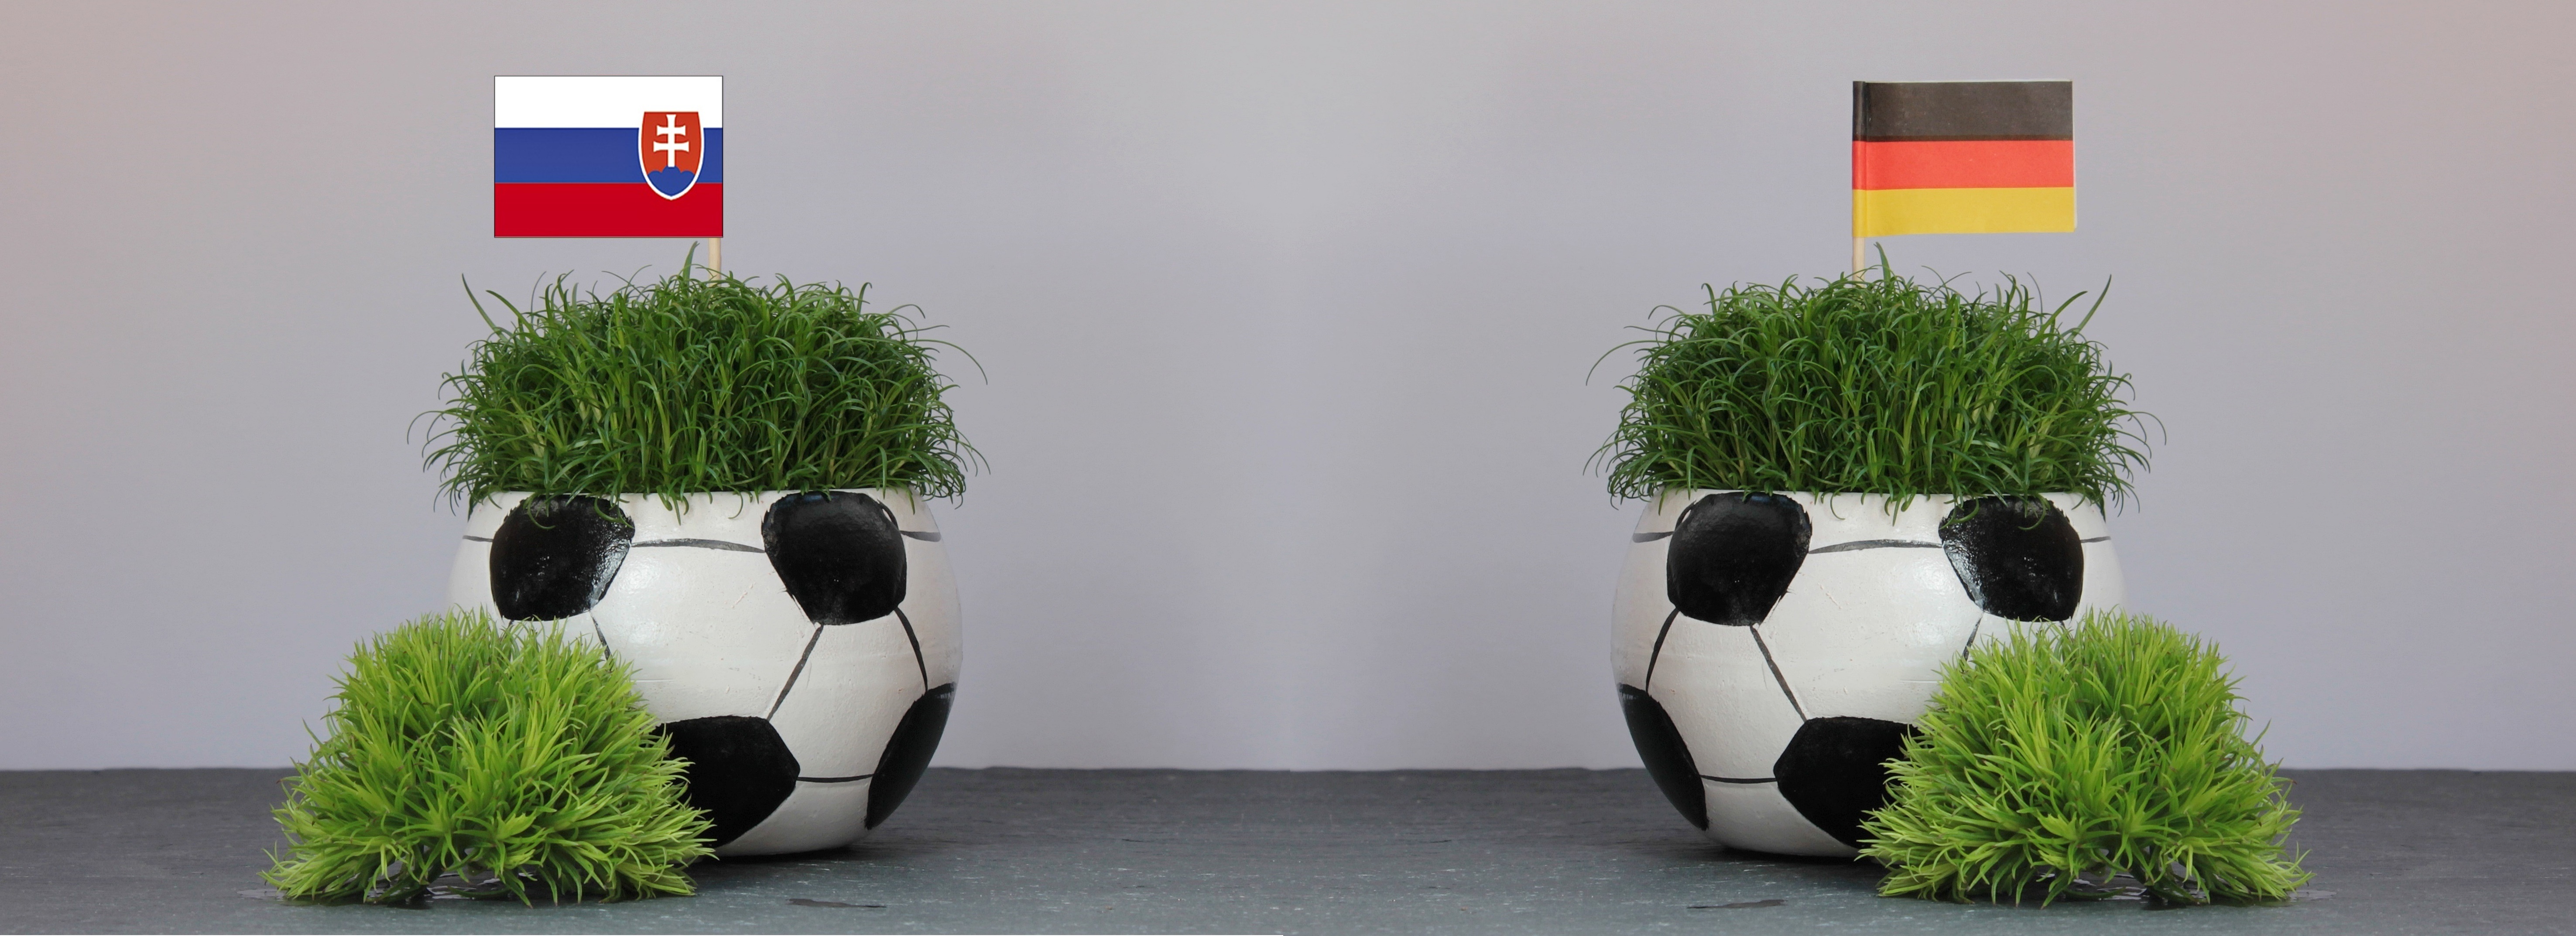
sport, wall, france, flag, football, brand, 2016, art, em, funny, germany, tournament, humorous, slovakia, modern art, national colours, black red gold, european championship, uefa european football championship, round of last, germany slovakia